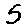
Label: 5